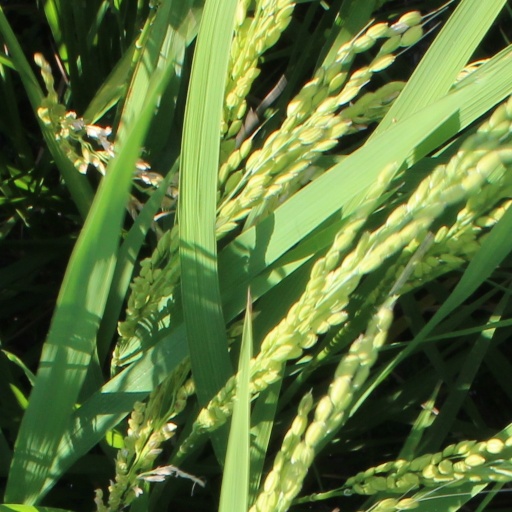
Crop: rice